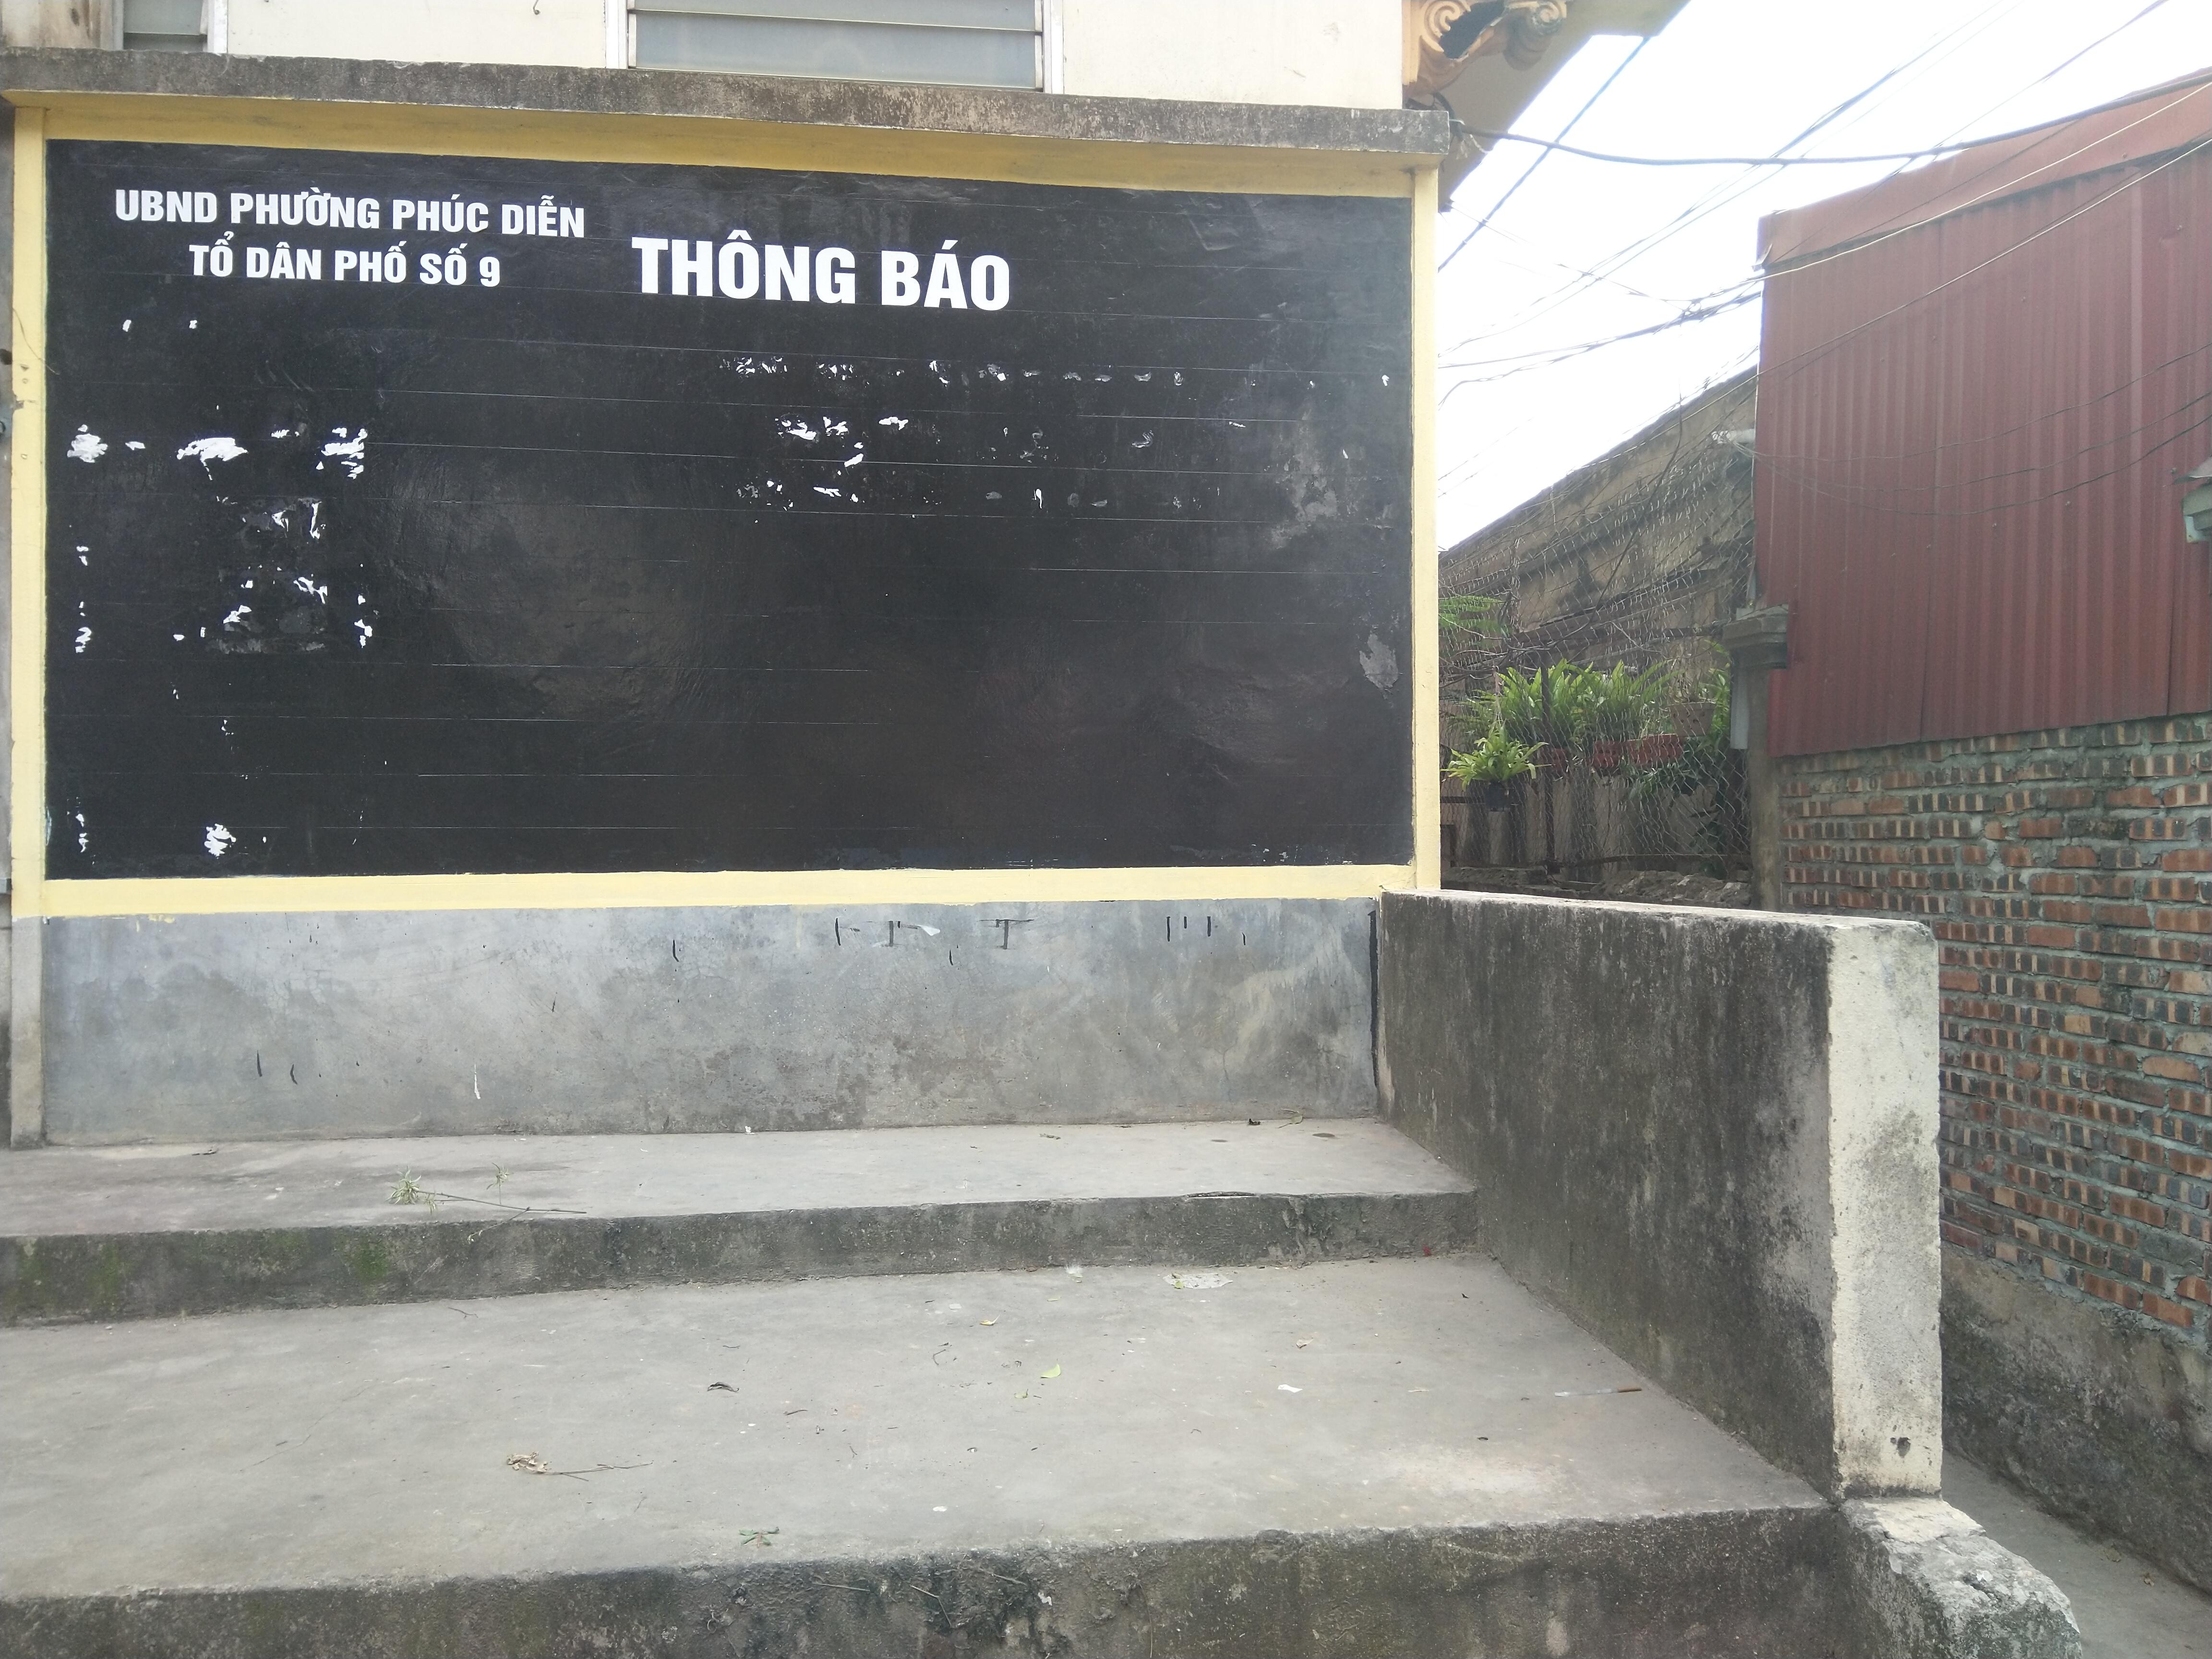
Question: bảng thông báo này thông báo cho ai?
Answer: bảng thông báo này thông báo cho người dân tổ dân phố số 9